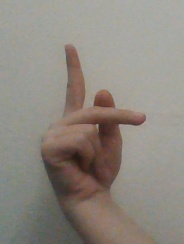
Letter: dha